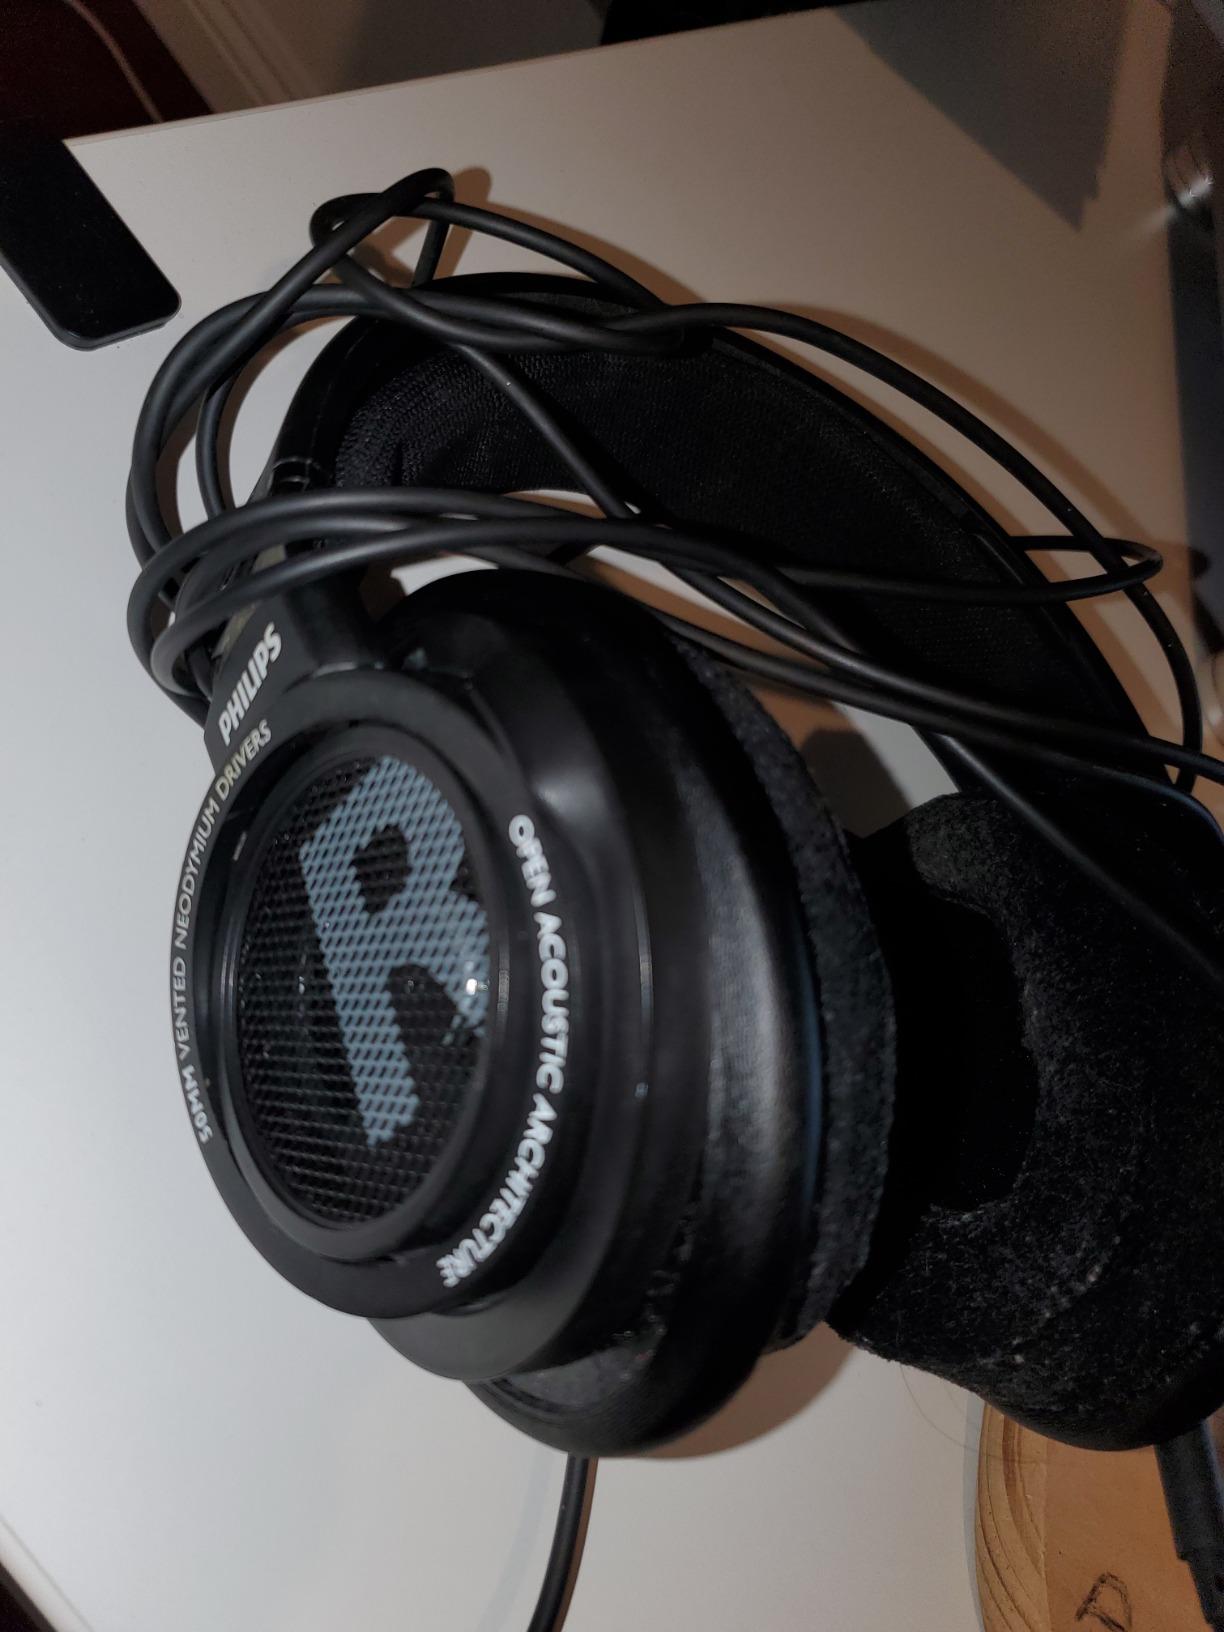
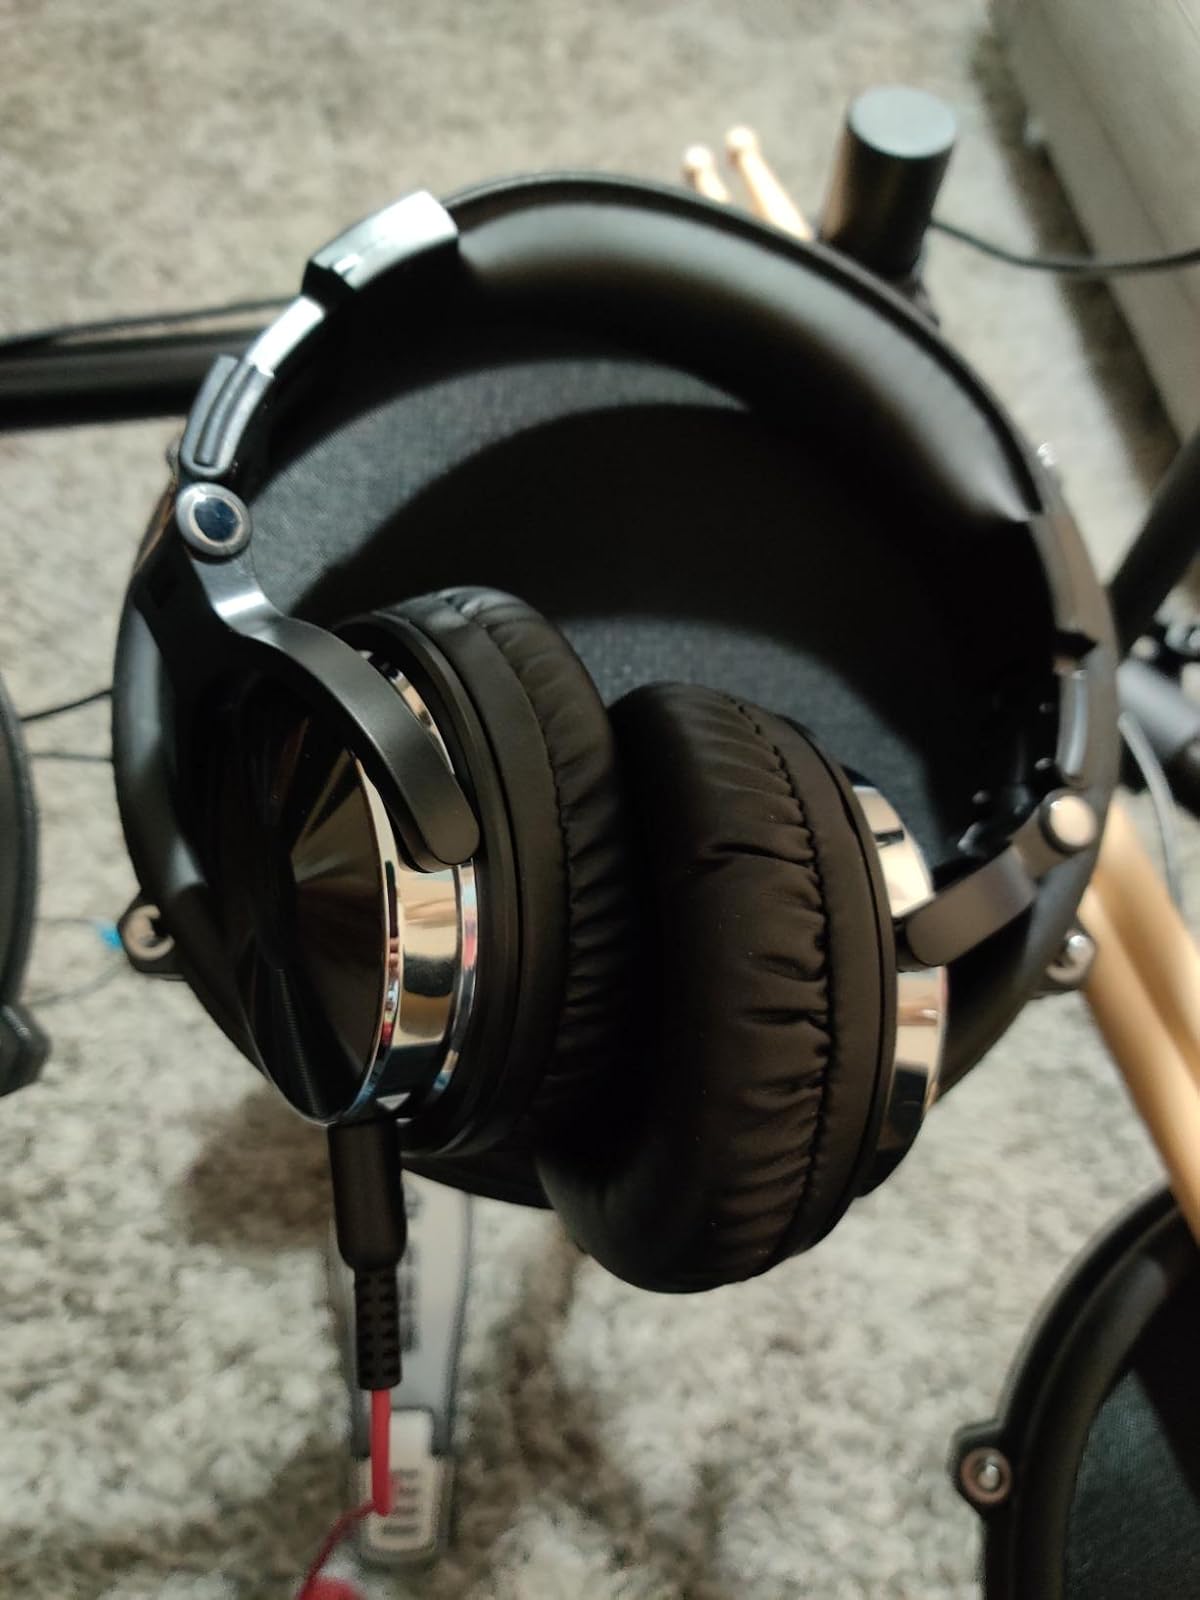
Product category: headphones
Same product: no